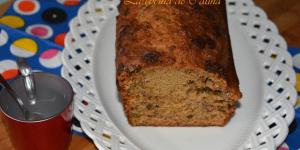
bizcocho de platano americano